Yuksom

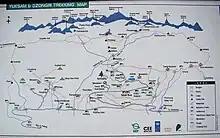
Location map of Yuksom and other religious sites nearby on the Yuksom-Goecha trek route

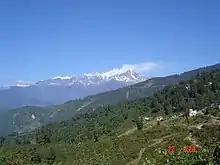
Countryside en route to Yuksom from Gangtok

Yuksom is a large village with a total area of situated at an average altitude of . It lies in a basin-like valley surrounded by mountain ranges. Located at the head of the Khangchendzonga National Park, it is the gateway to Mt. Kangchenjunga A popular mountaineering trek starts from Yuksom, which is well connected by a road network with Geyzing and Gangtok.